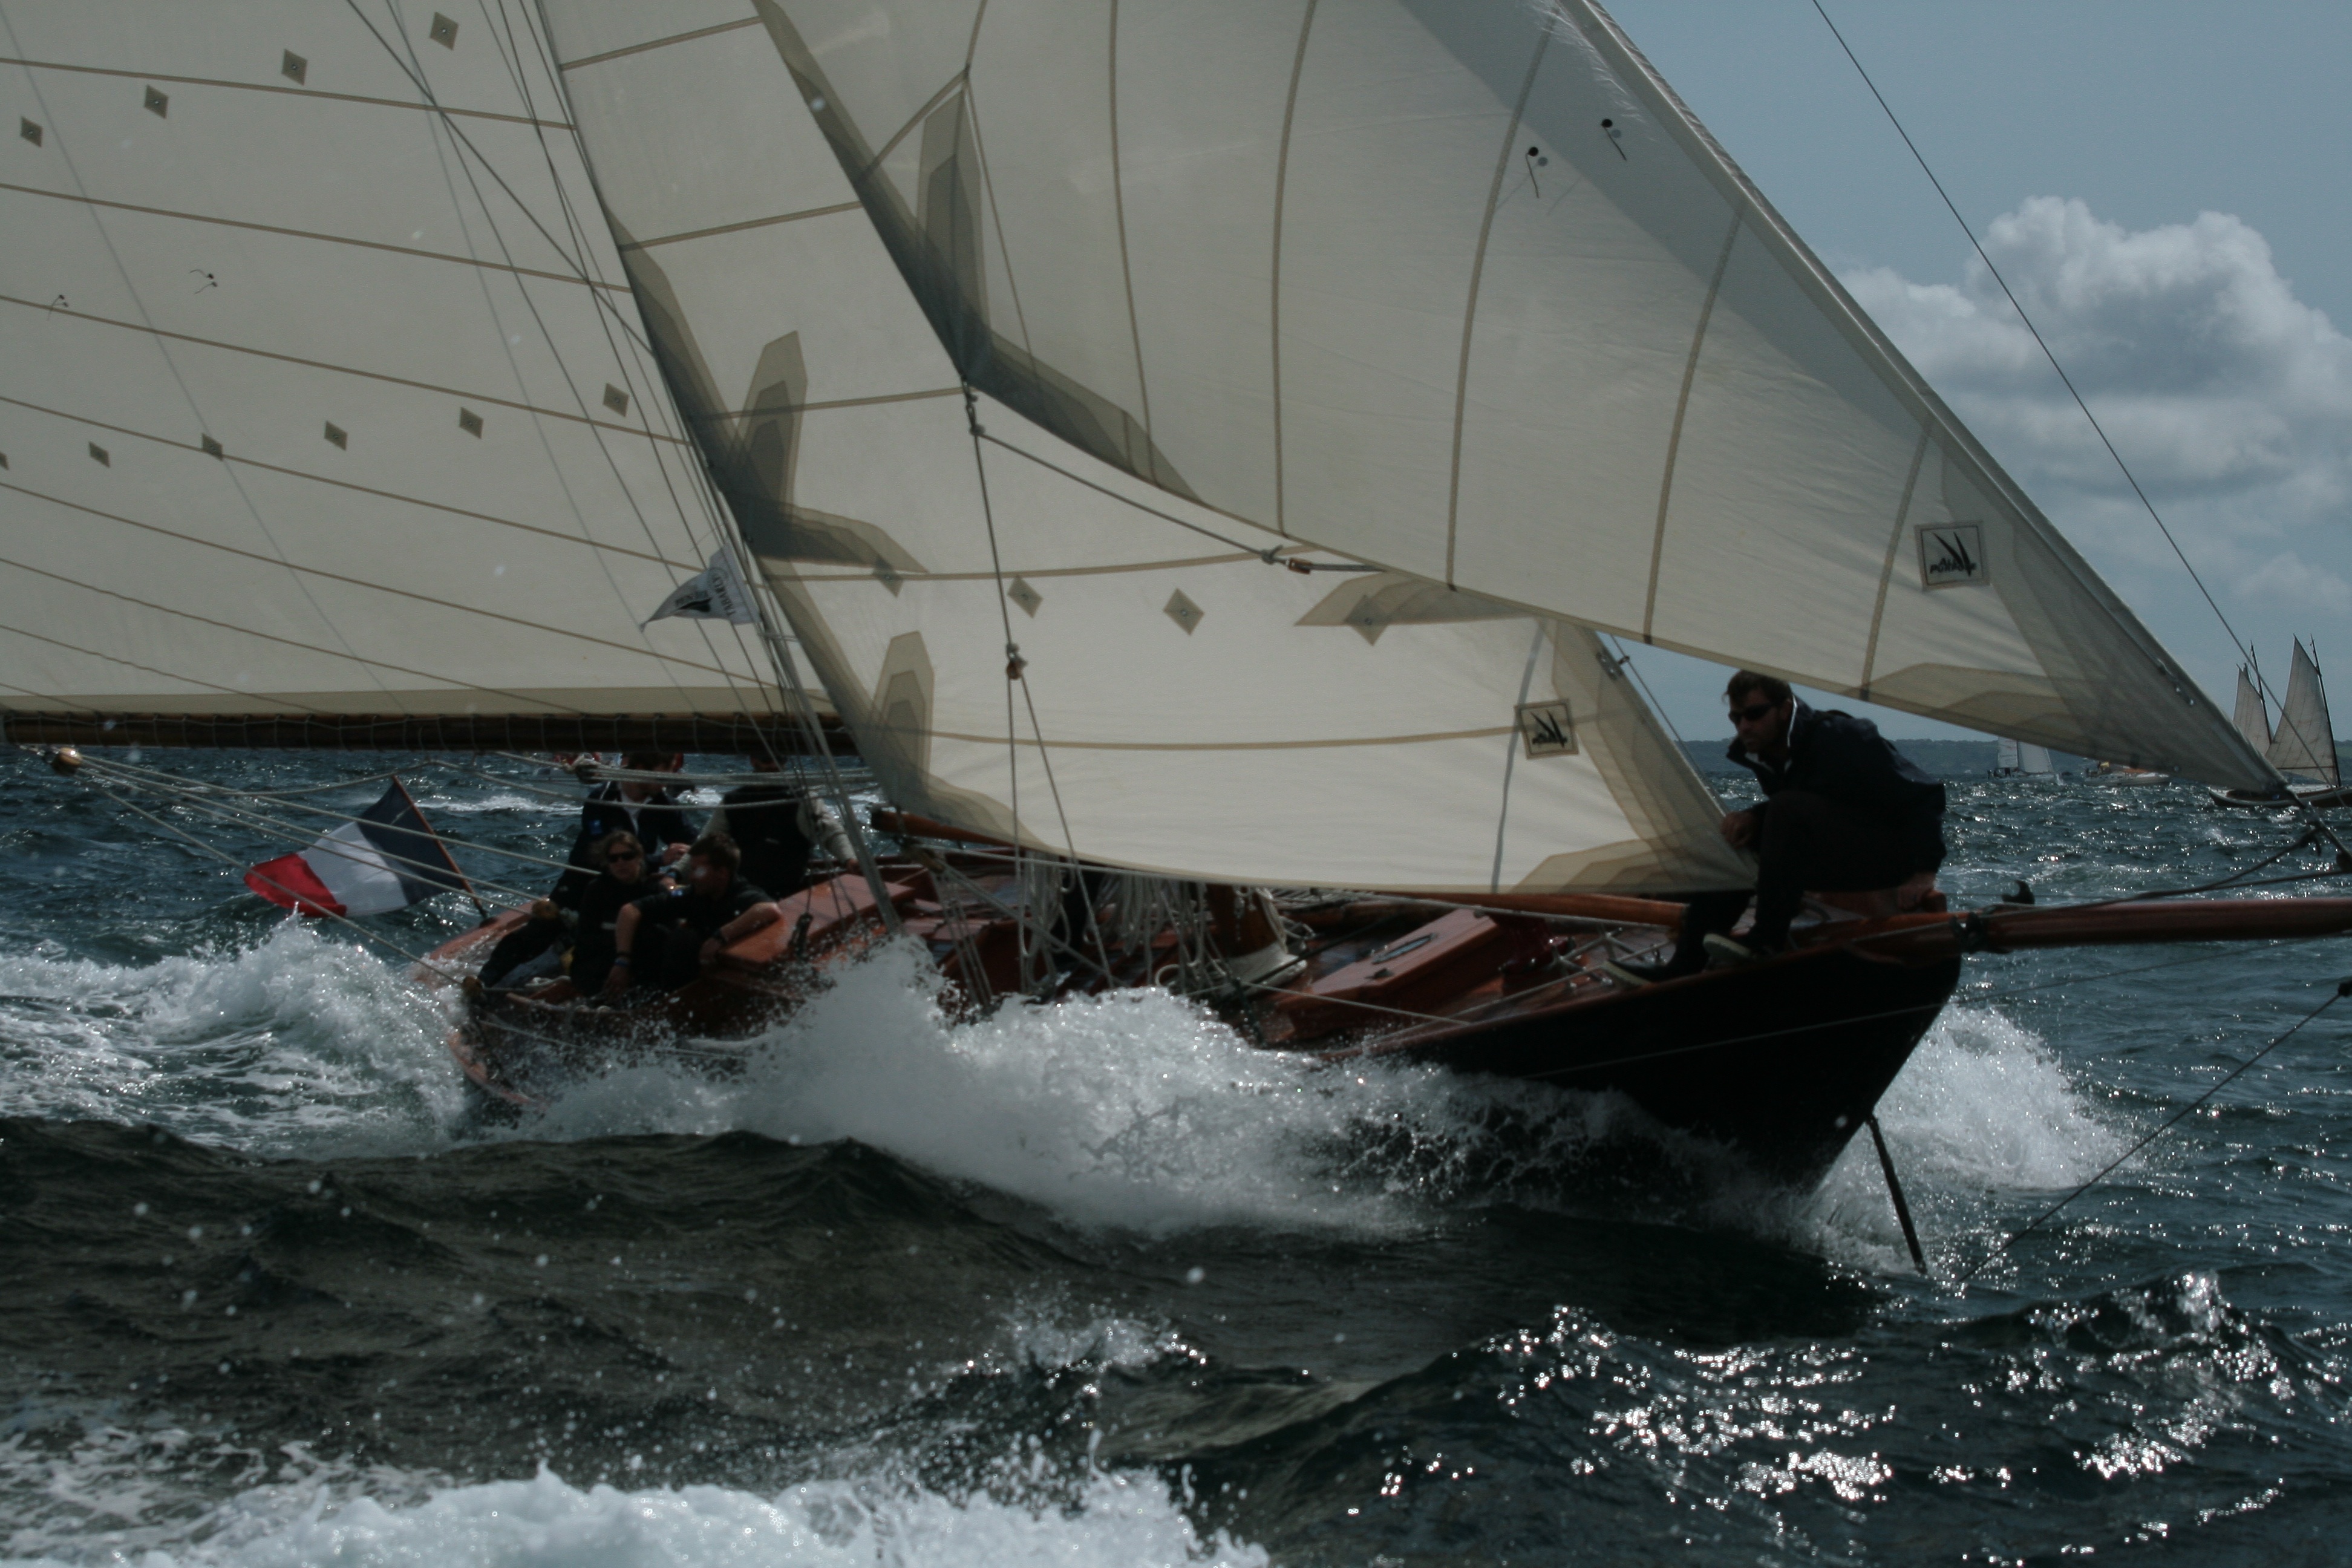
sea, boat, ship, vehicle, mast, sailing, yacht, sailboat, sail, watercraft, scow, schooner, sailing ship, dinghy, old boats gathering, brest 2012, brest harbor, yacht racing, skiff, windsports, dinghy sailing, keelboat, sailboat racing, lugger